Eddie Gribbon

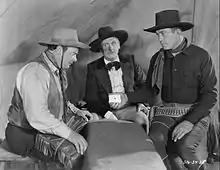
Gribbon on the left with Victor McLaglen-right and Lew Cody-center in "Not Exactly Gentlemen", 1931.

Eddie Gribbon (January 3, 1890 – September 29, 1965) was an American film actor. He appeared in more than 180 films from the 1910s to the 1950s. Gribbon began working in Mack Sennett films in 1916 and continued through the 1920s. He usually had significant roles in two-reel films, but his roles in feature films were lesser ones.